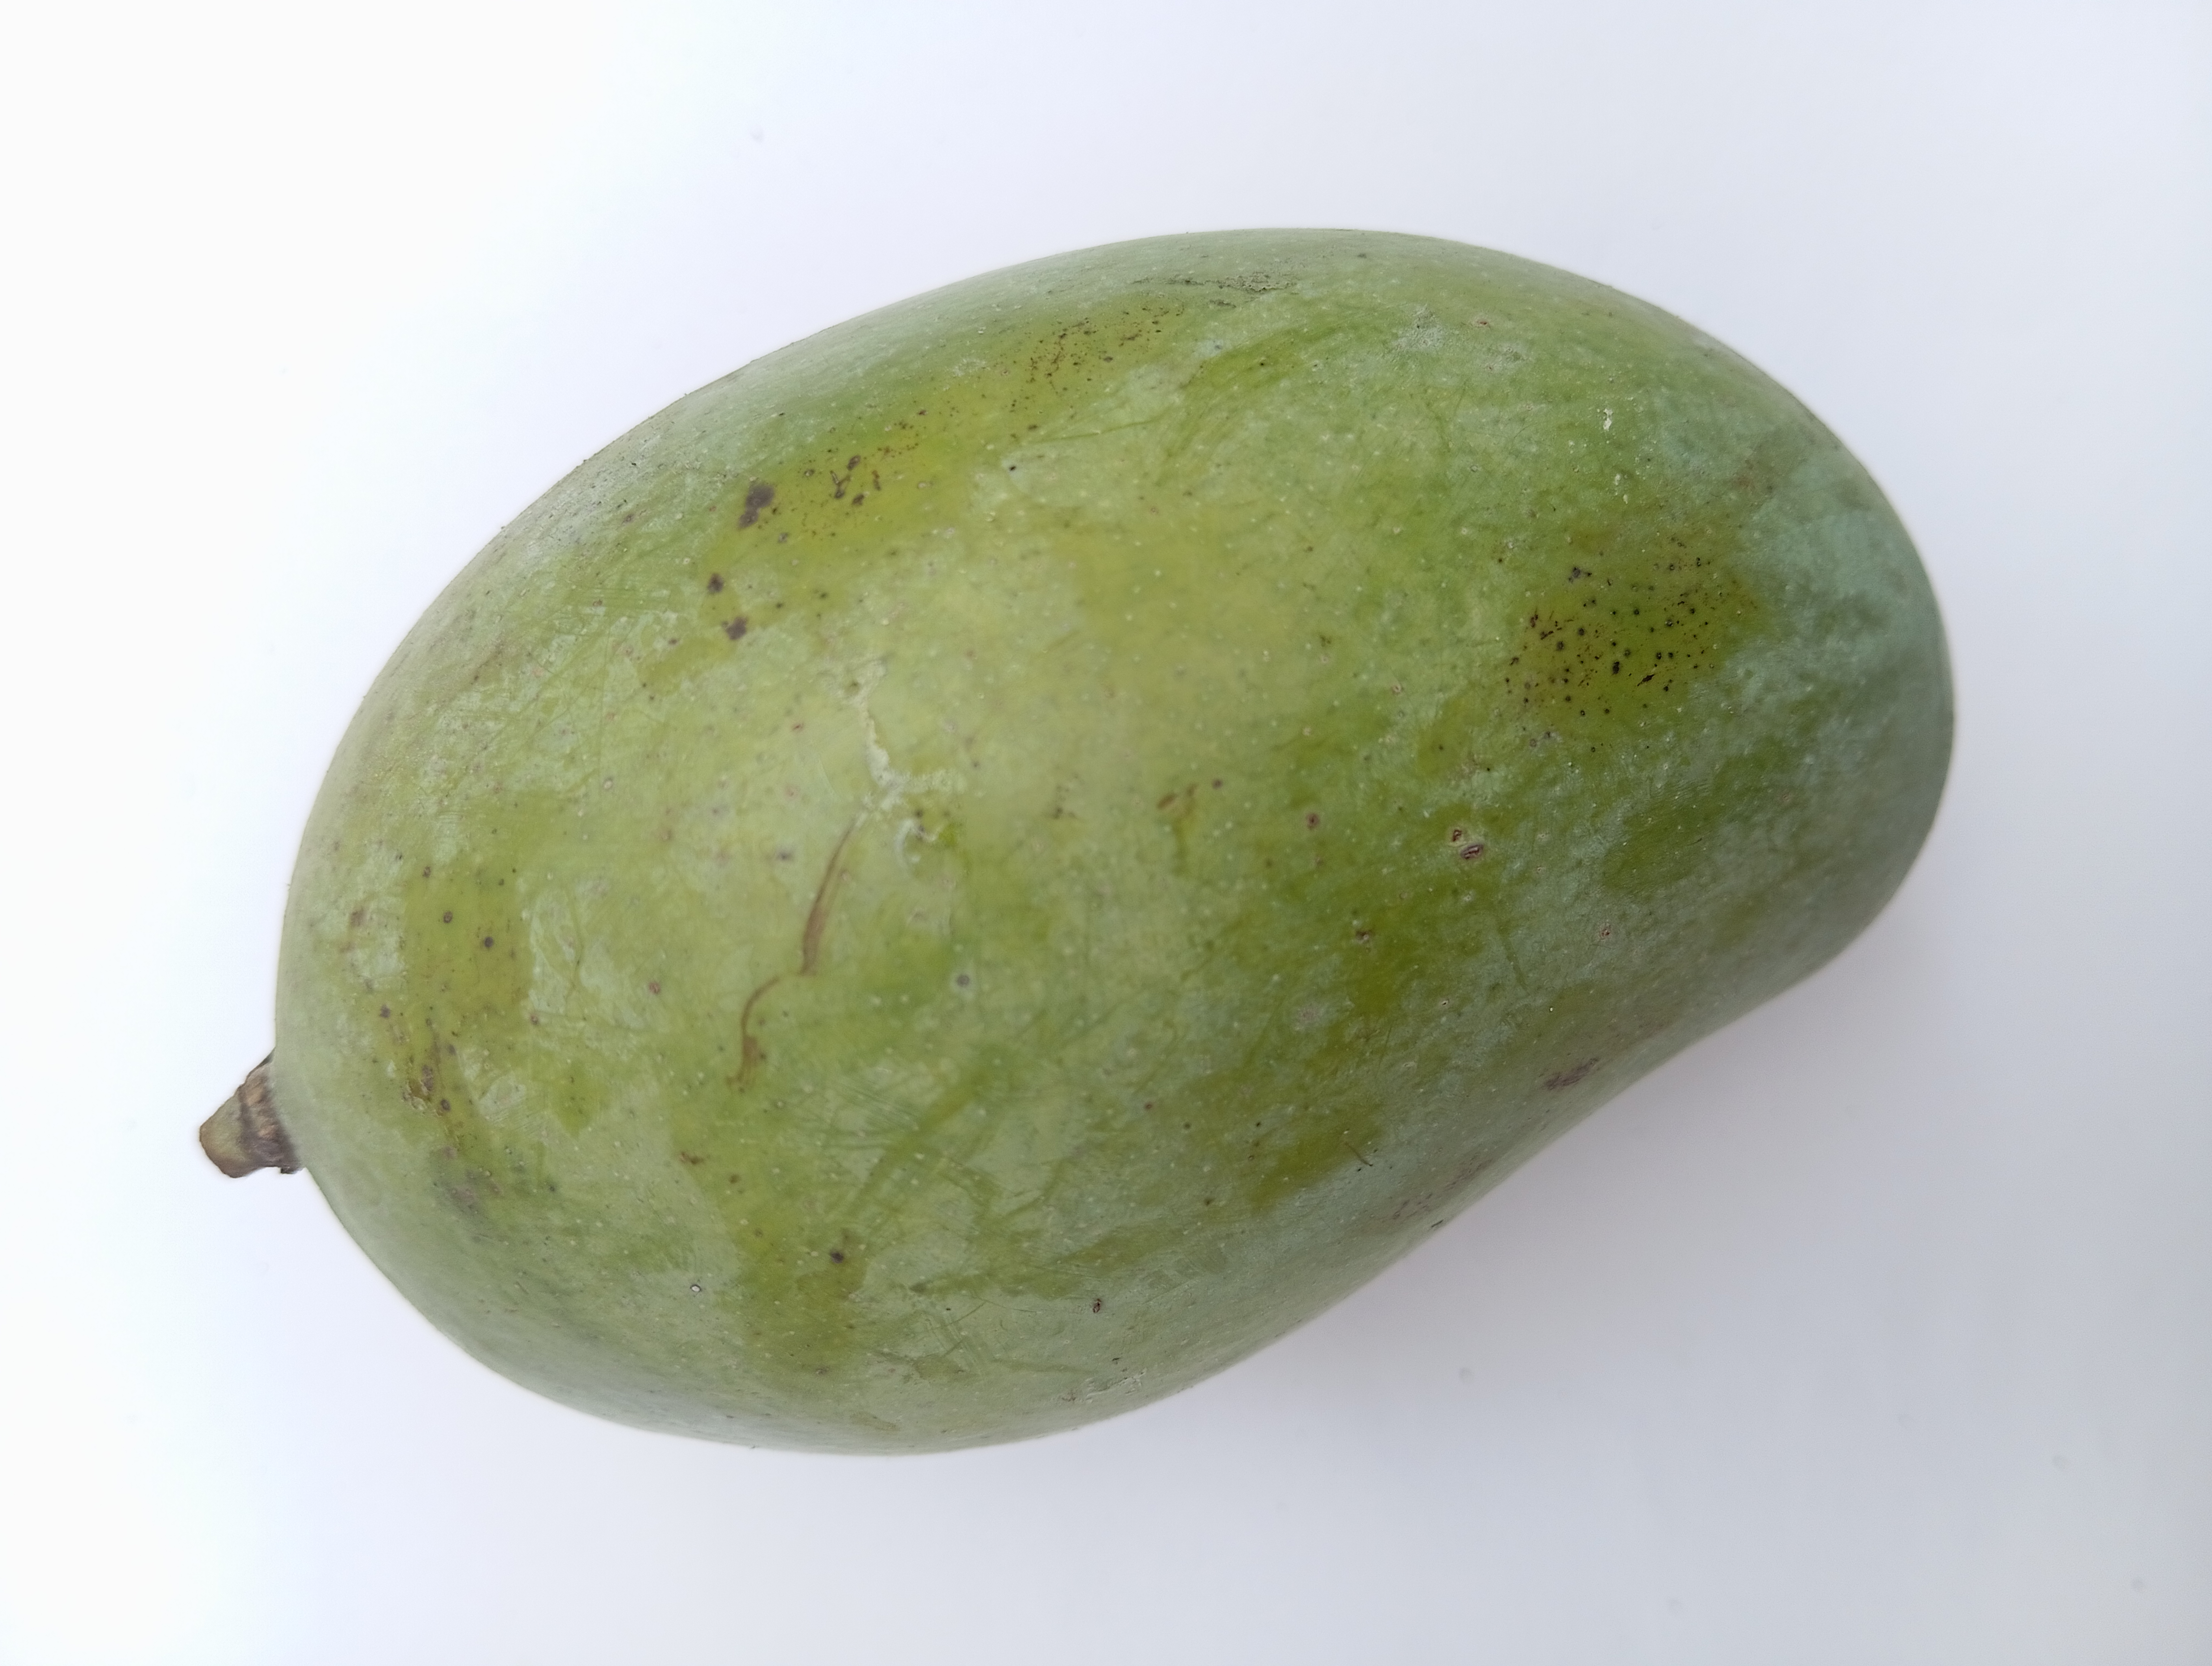
Mango variety: Amrapali